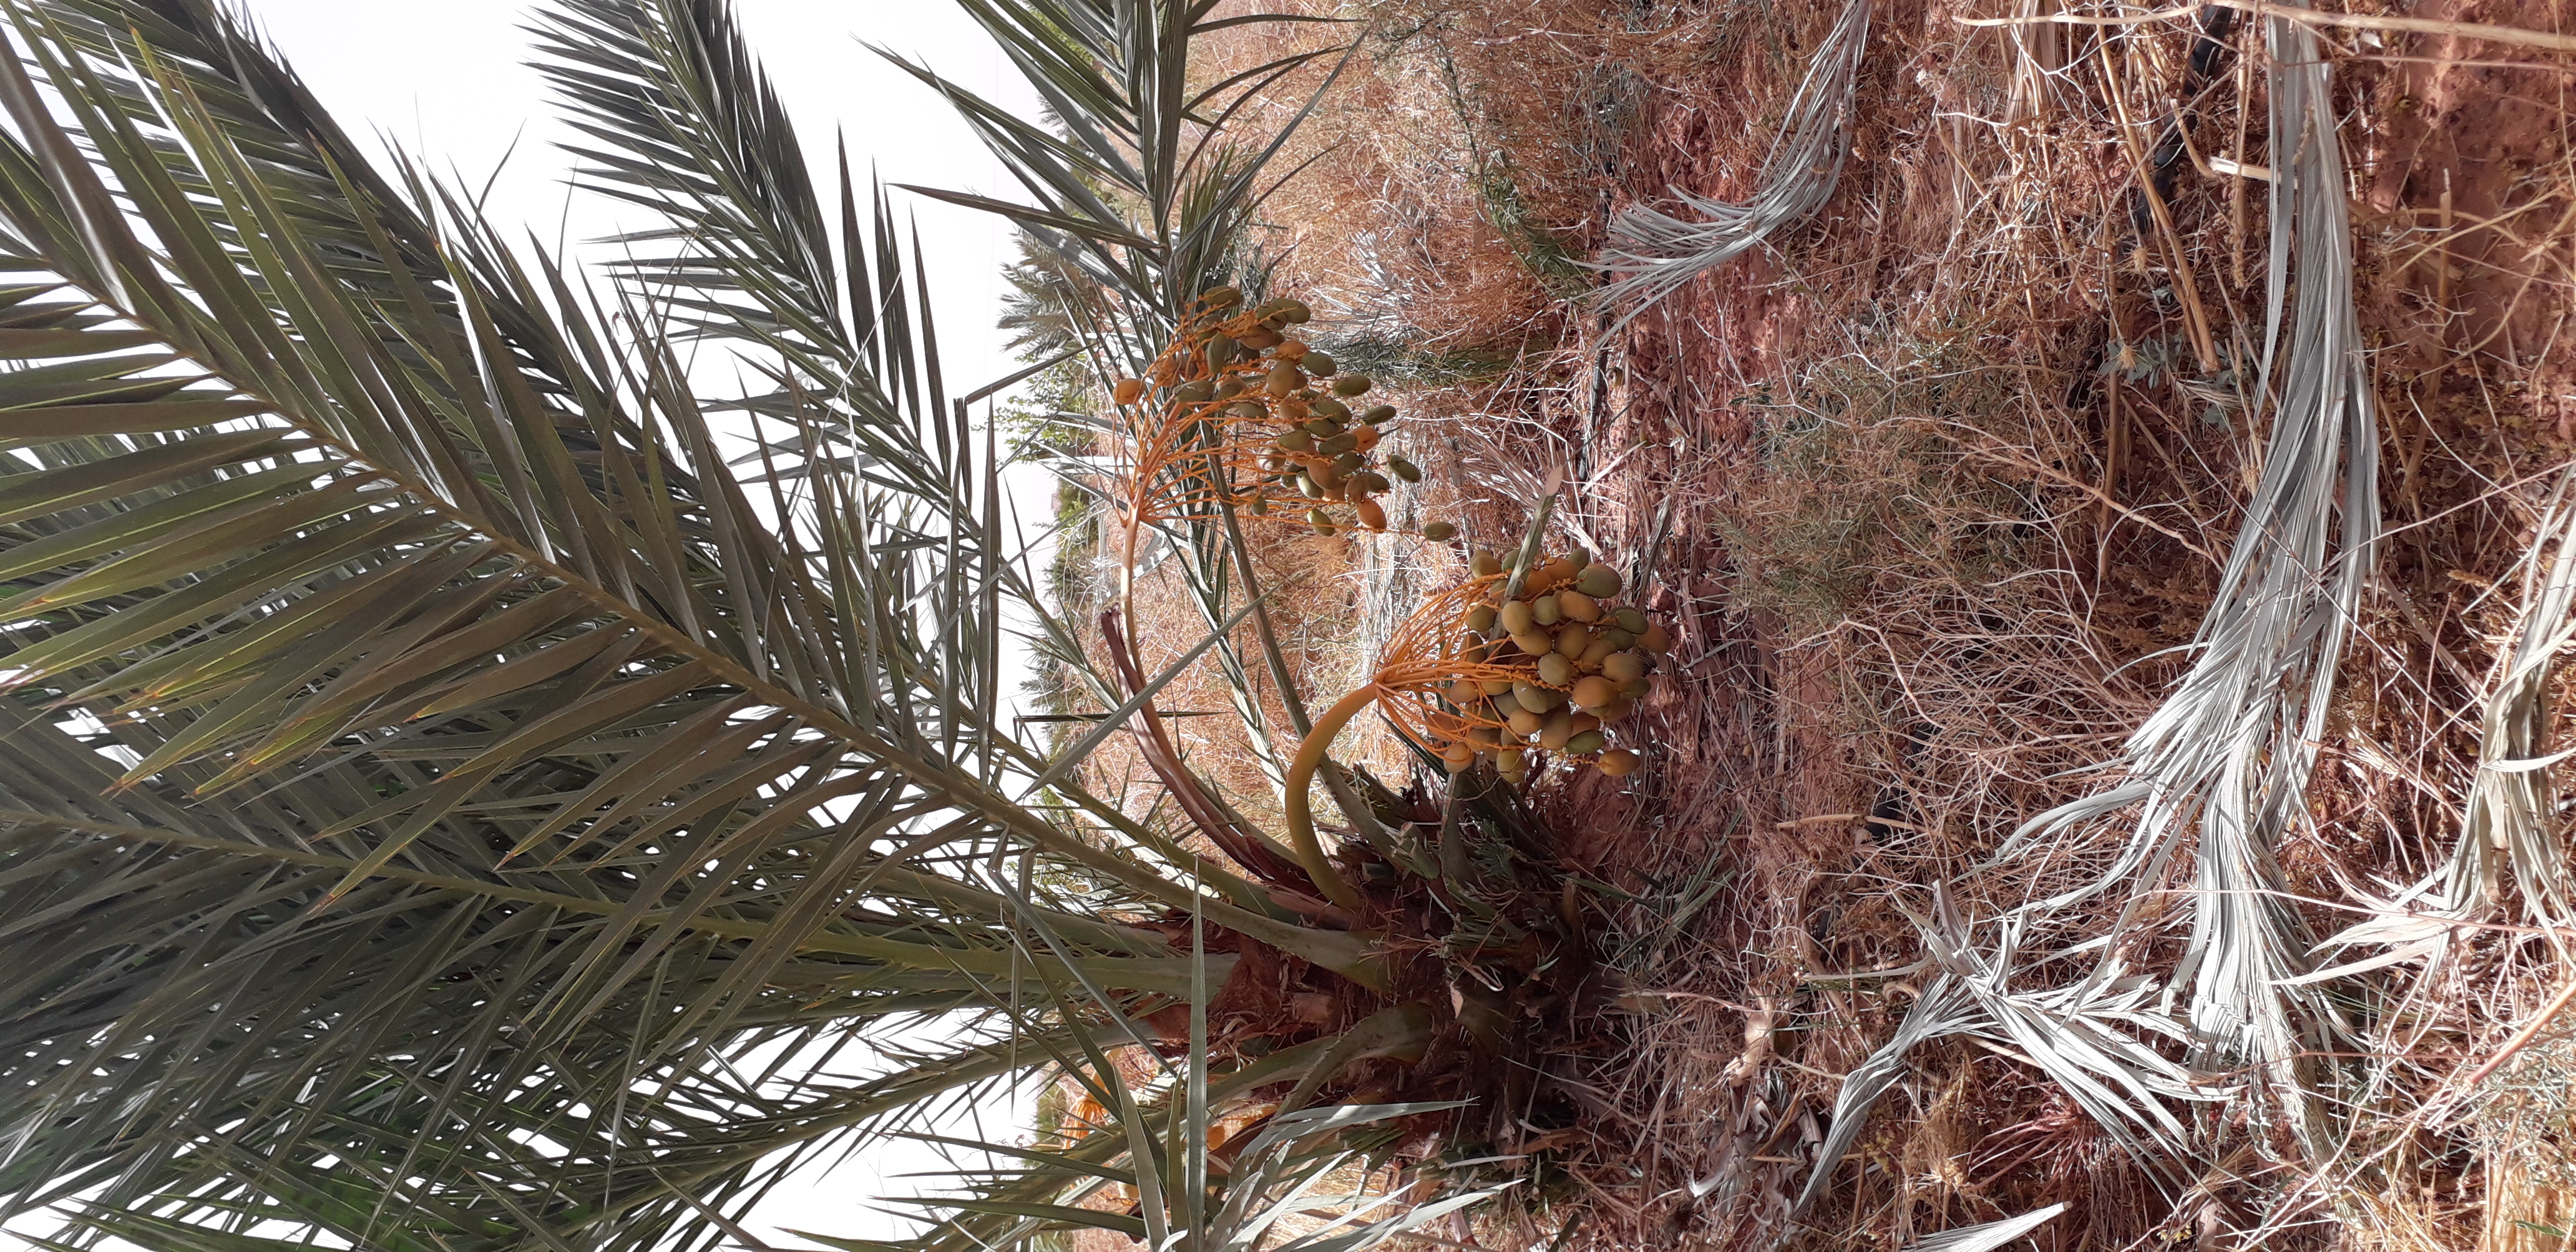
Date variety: Boumajhoul